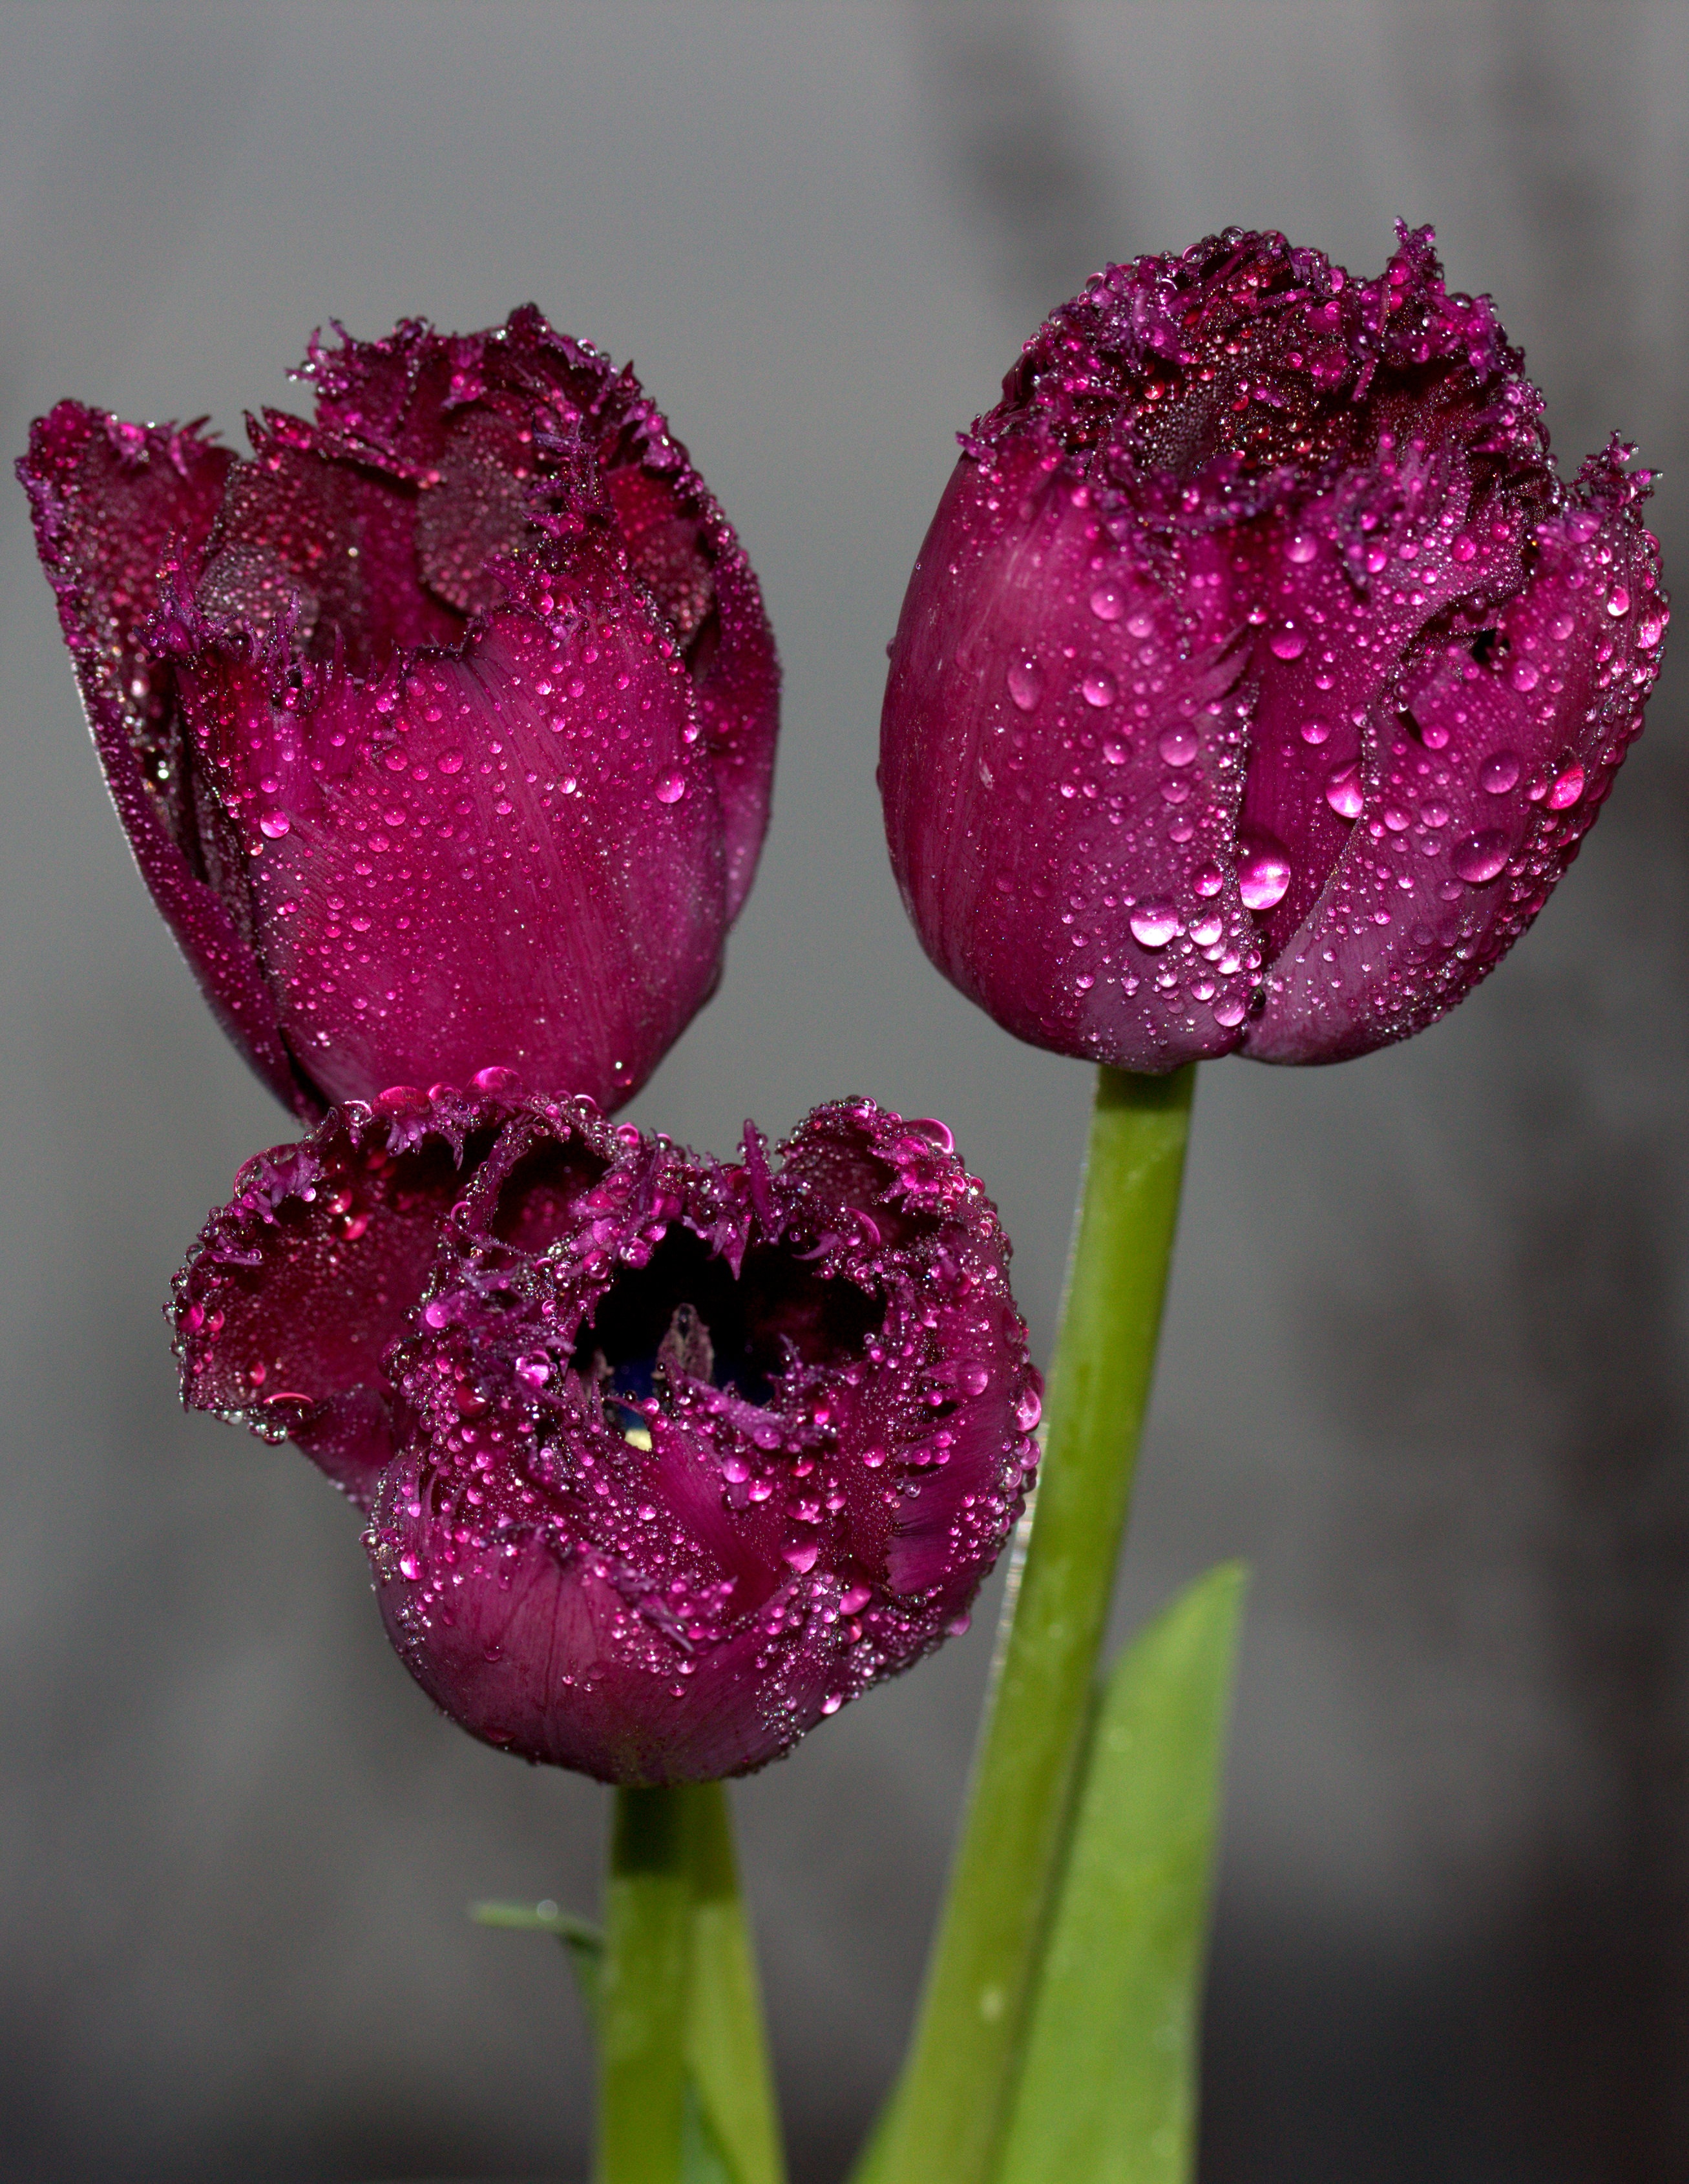
blossom, plant, flower, petal, wet, tulip, red, pink, flora, flowers, close up, three, drops, tulips, macro photography, flowering plant, plant stem, land plant